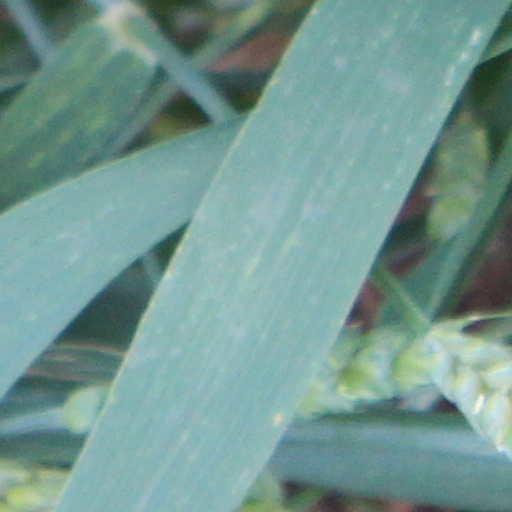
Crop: wheat